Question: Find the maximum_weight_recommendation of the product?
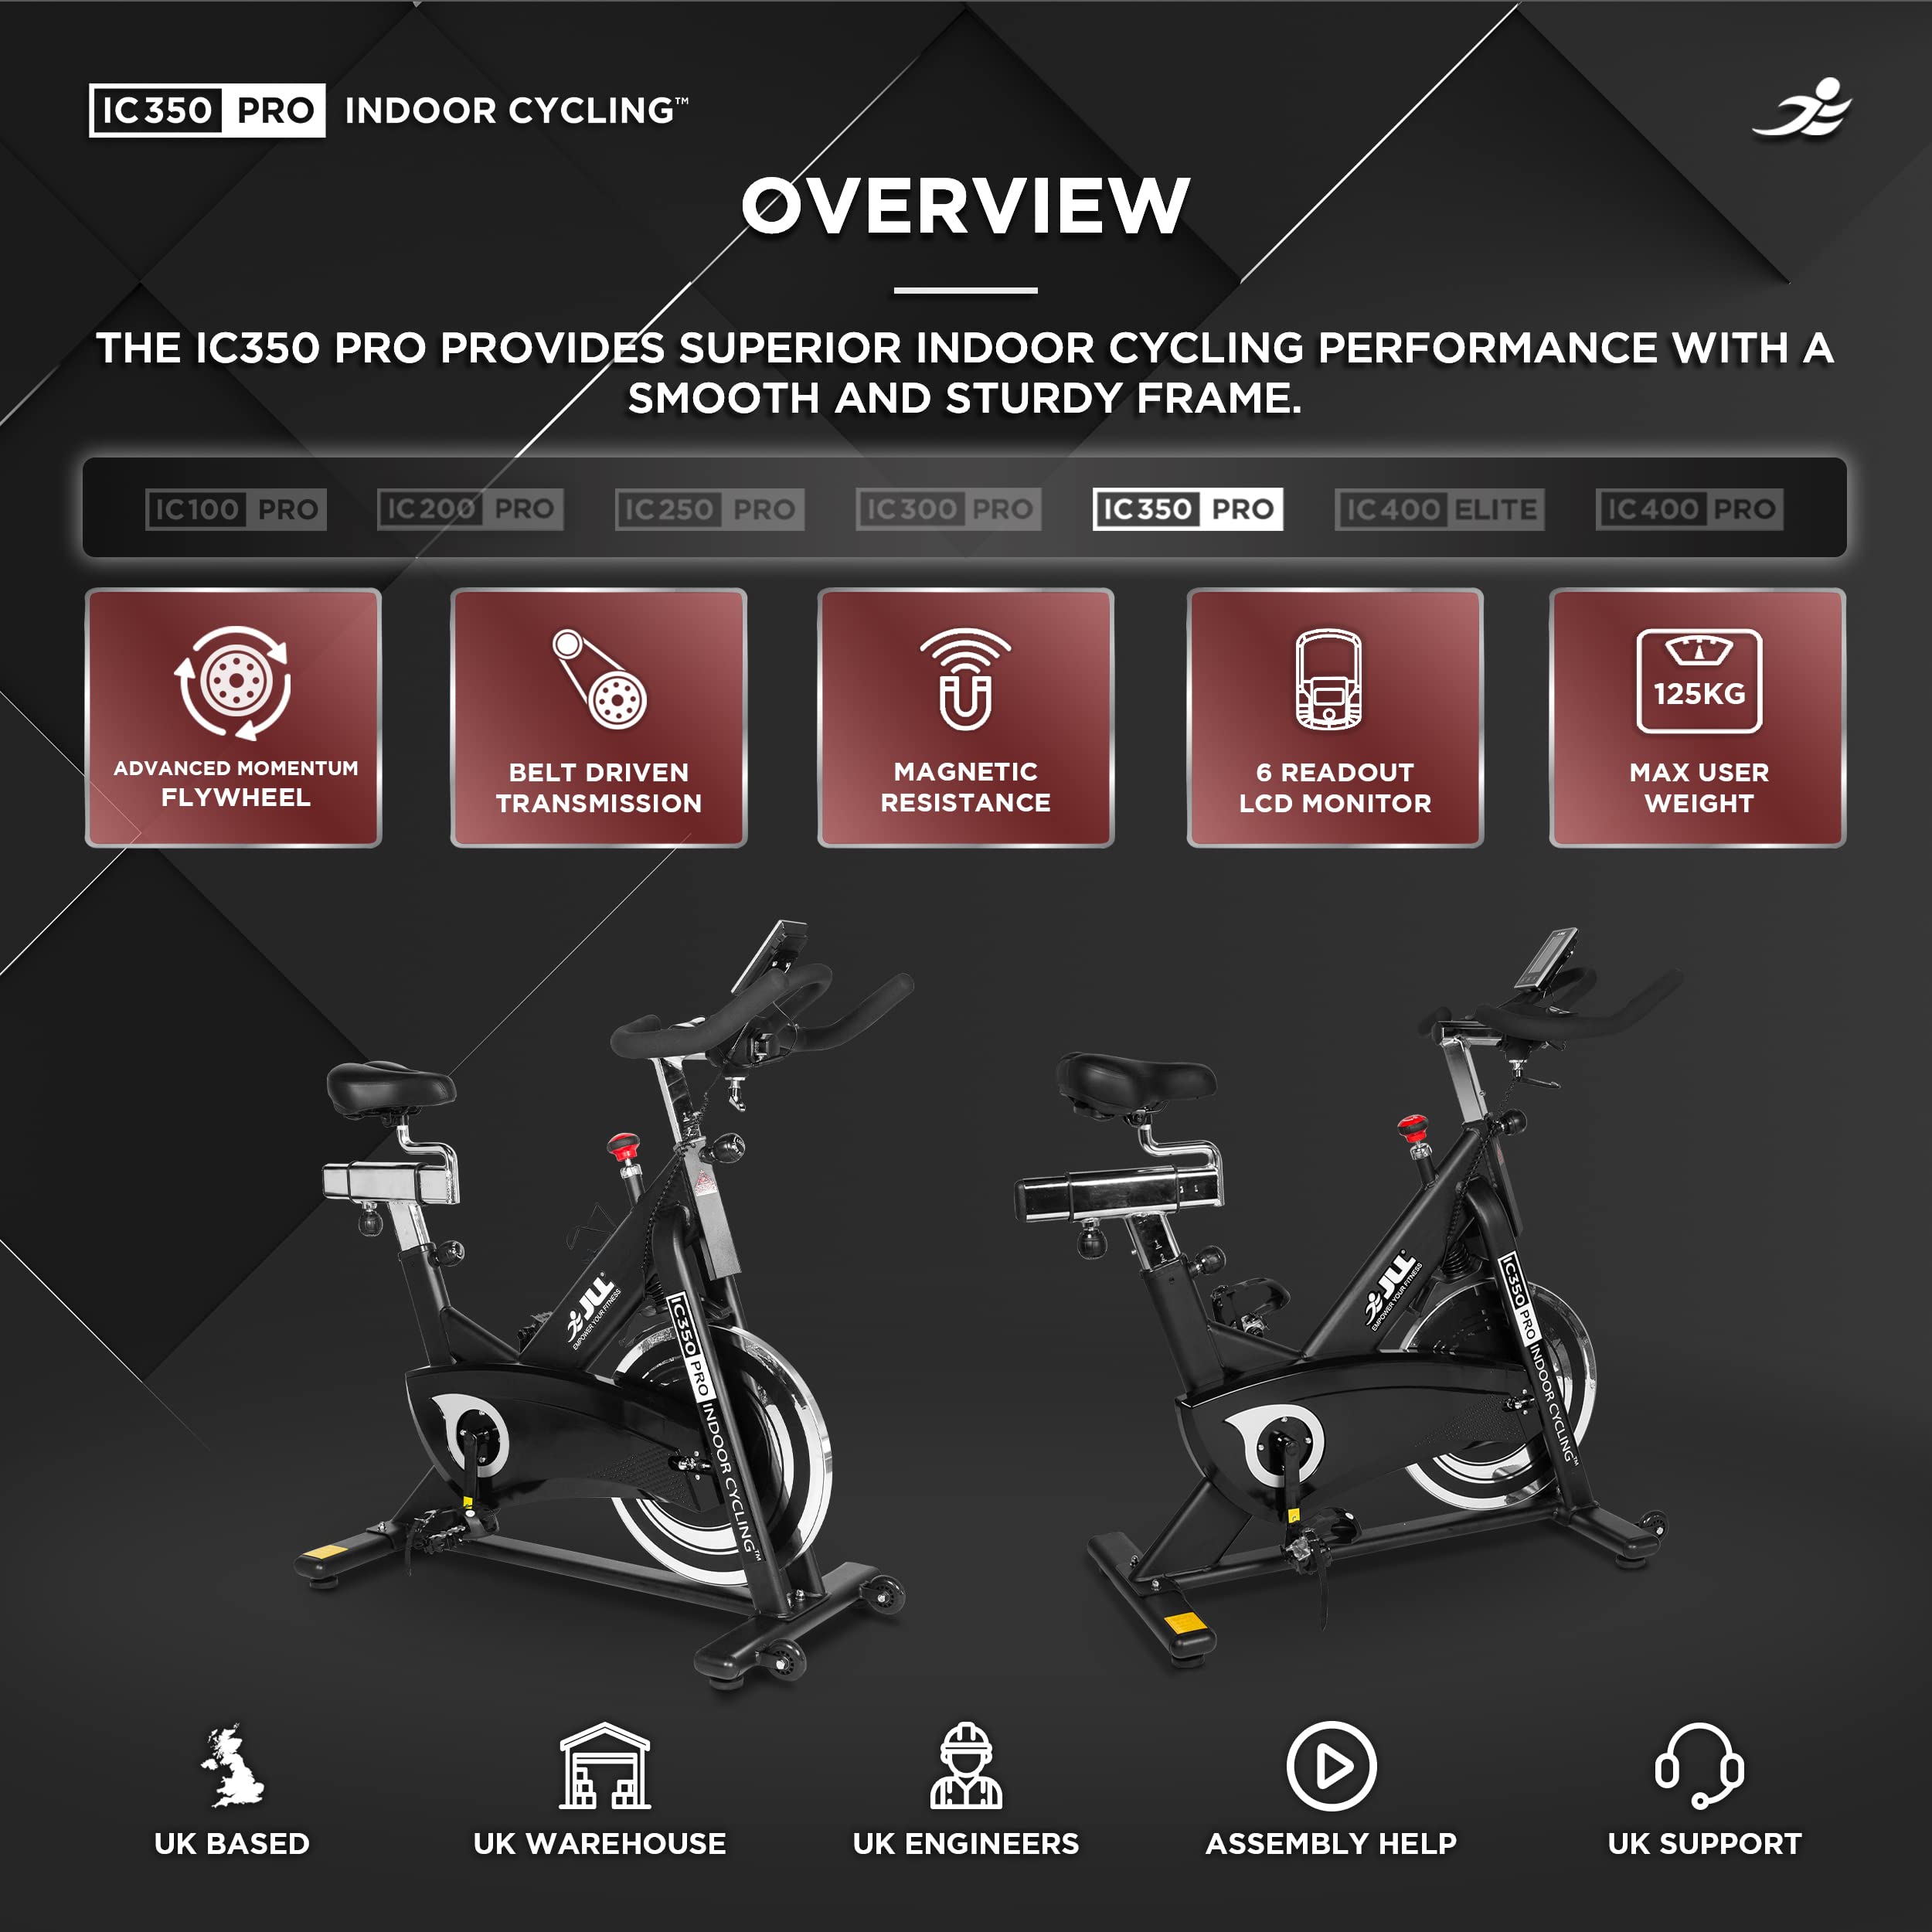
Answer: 125 kilogram